Lavengro

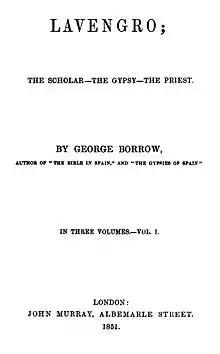
First edition title page

Lavengro: The Scholar, the Gypsy, the Priest (1851) is a work by George Borrow, falling somewhere between the genres of memoir and novel, which has long been considered a classic of 19th-century English literature. According to the author, is a Romany word meaning "word master". The historian G. M. Trevelyan called it "a book that breathes the spirit of that period of strong and eccentric characters".